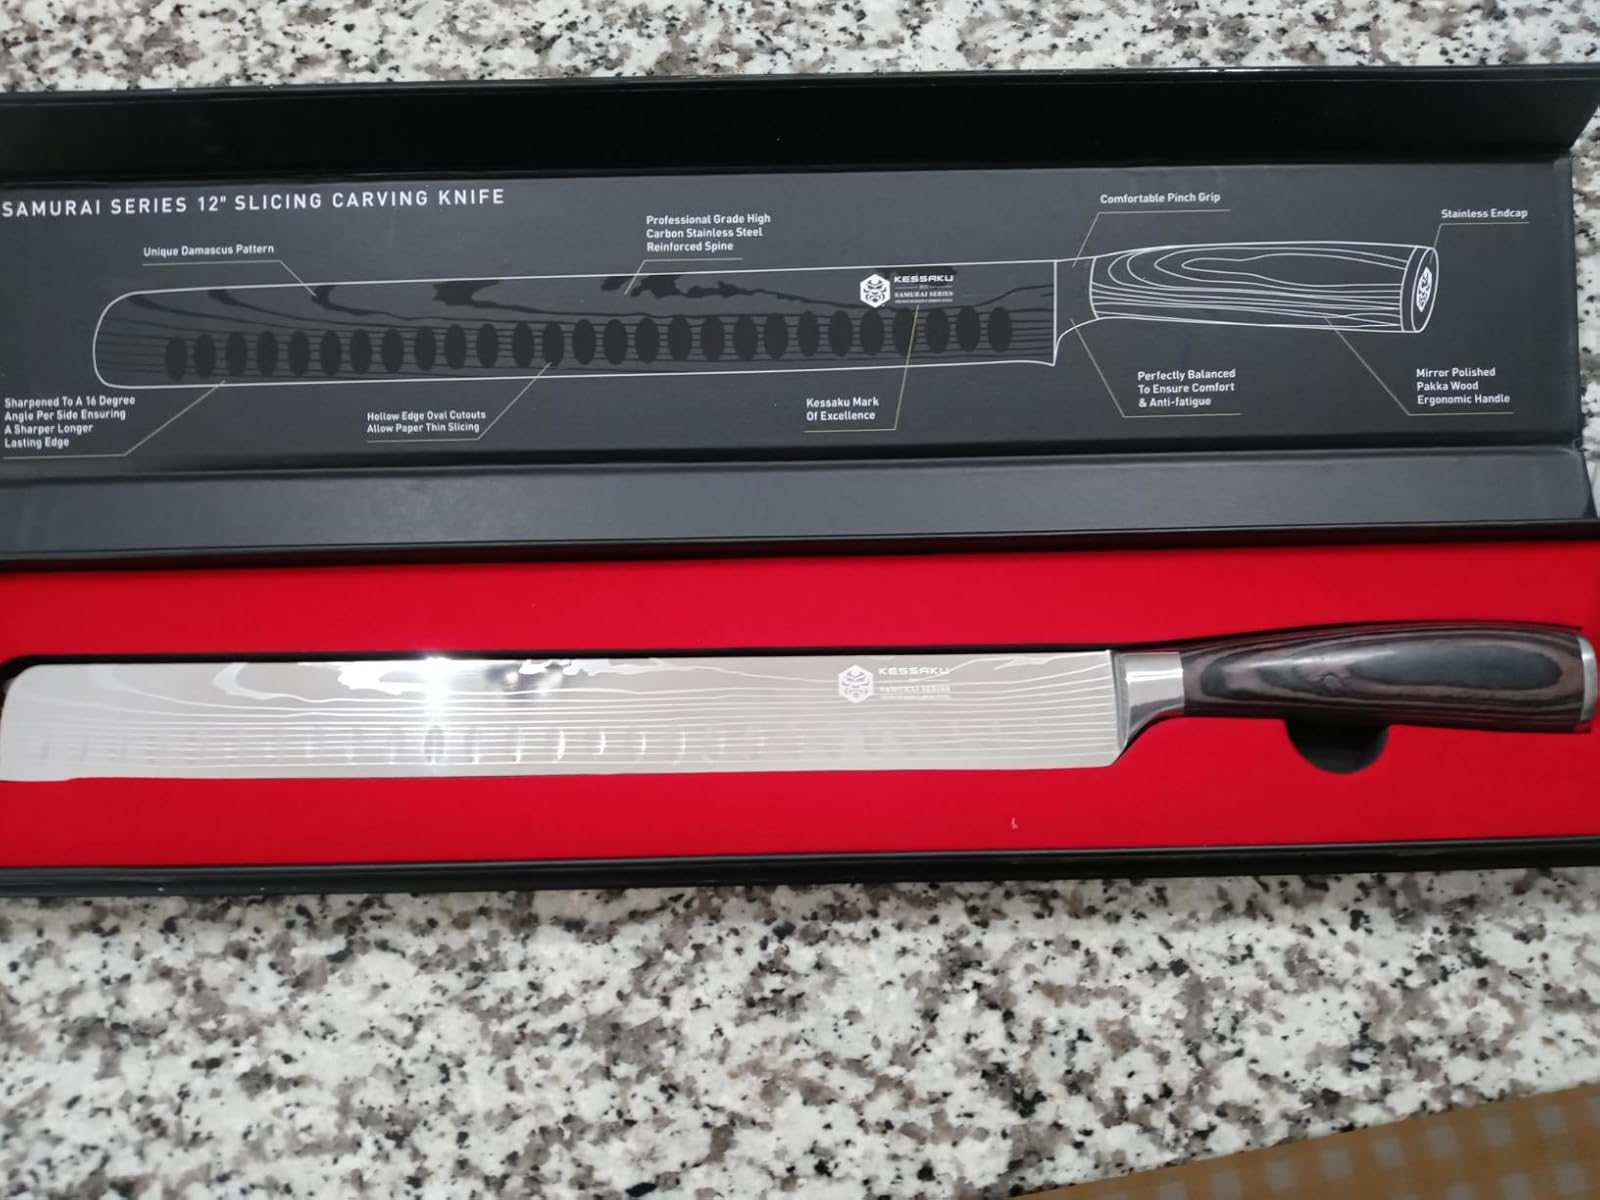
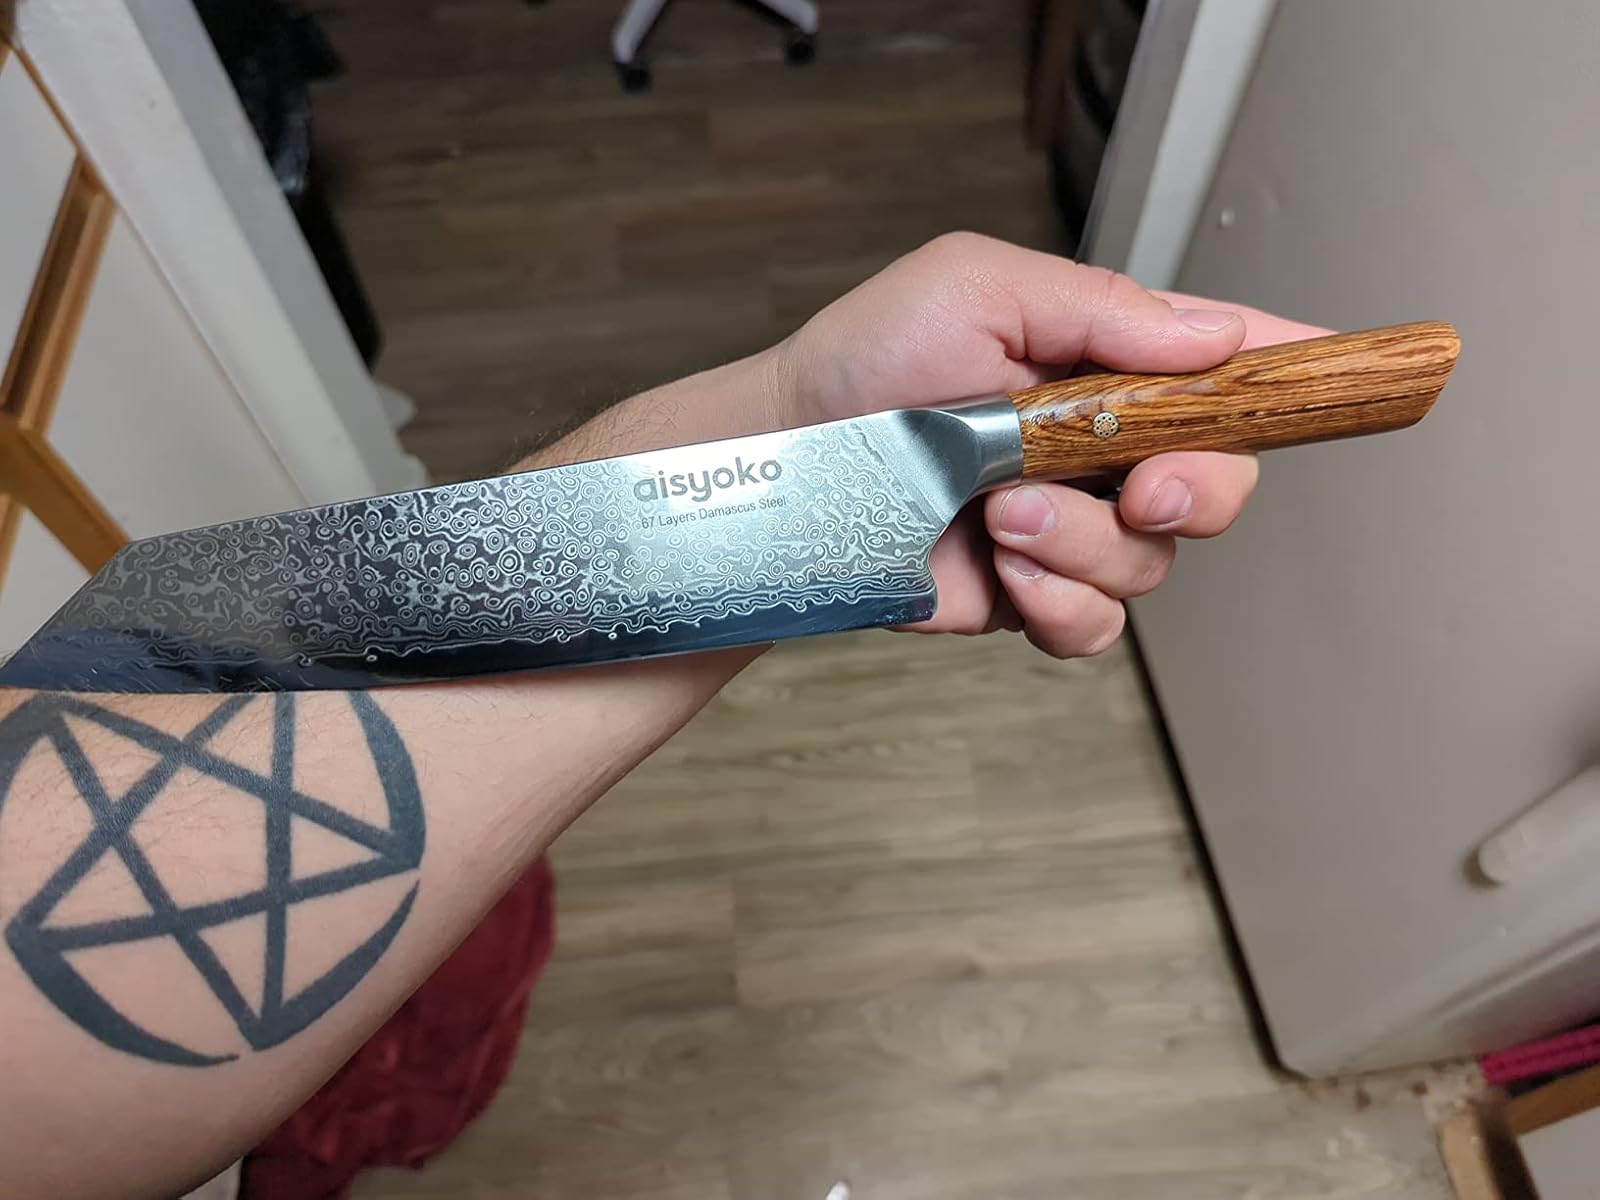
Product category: items_knife
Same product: no